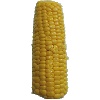
Label: Corn 1